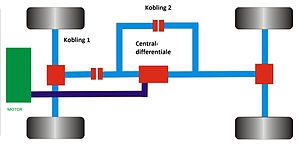
Mercedes-Benz type 124 / Modelvarianter / Teknik og opdateringer
Skematisk tegning af 4Matic-firehjulstræksystemet
Skematisk tegning på dansk af Firehjulstræk 4Matic i Mercedes-Benz type 124. Oversat version af
Mercedes-Benz type 124 var en serie af øvre mellemklassebiler fra Mercedes-Benz, bygget mellem slutningen af 1984 og midten af 1997.